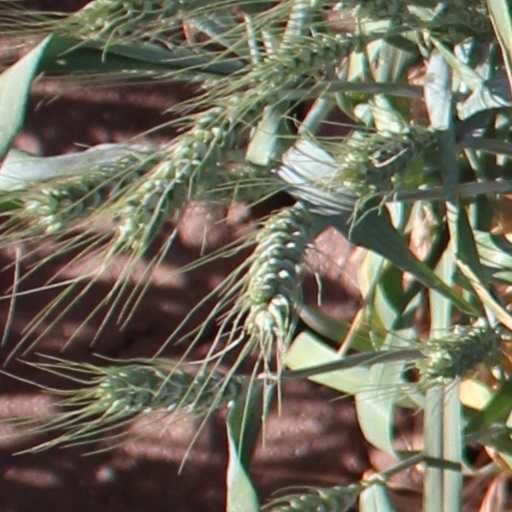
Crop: wheat